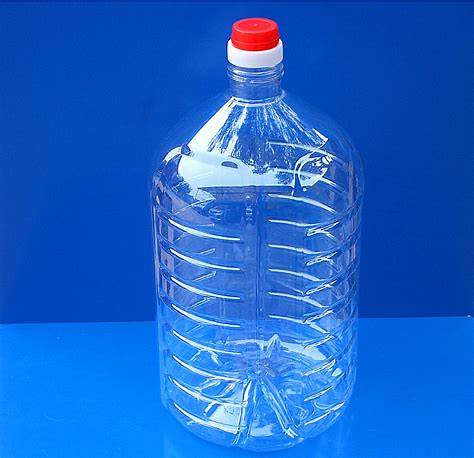
Waste category: plastic